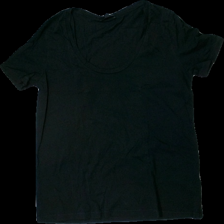
View: front
Type: T-shirt
Category: Ladies
Brand: Cos
Colors: Black
Material: 100% cotton
Cut: Regular, C-collar
Size: S
Season: All
Price range: <50
Recommended usage: Reuse